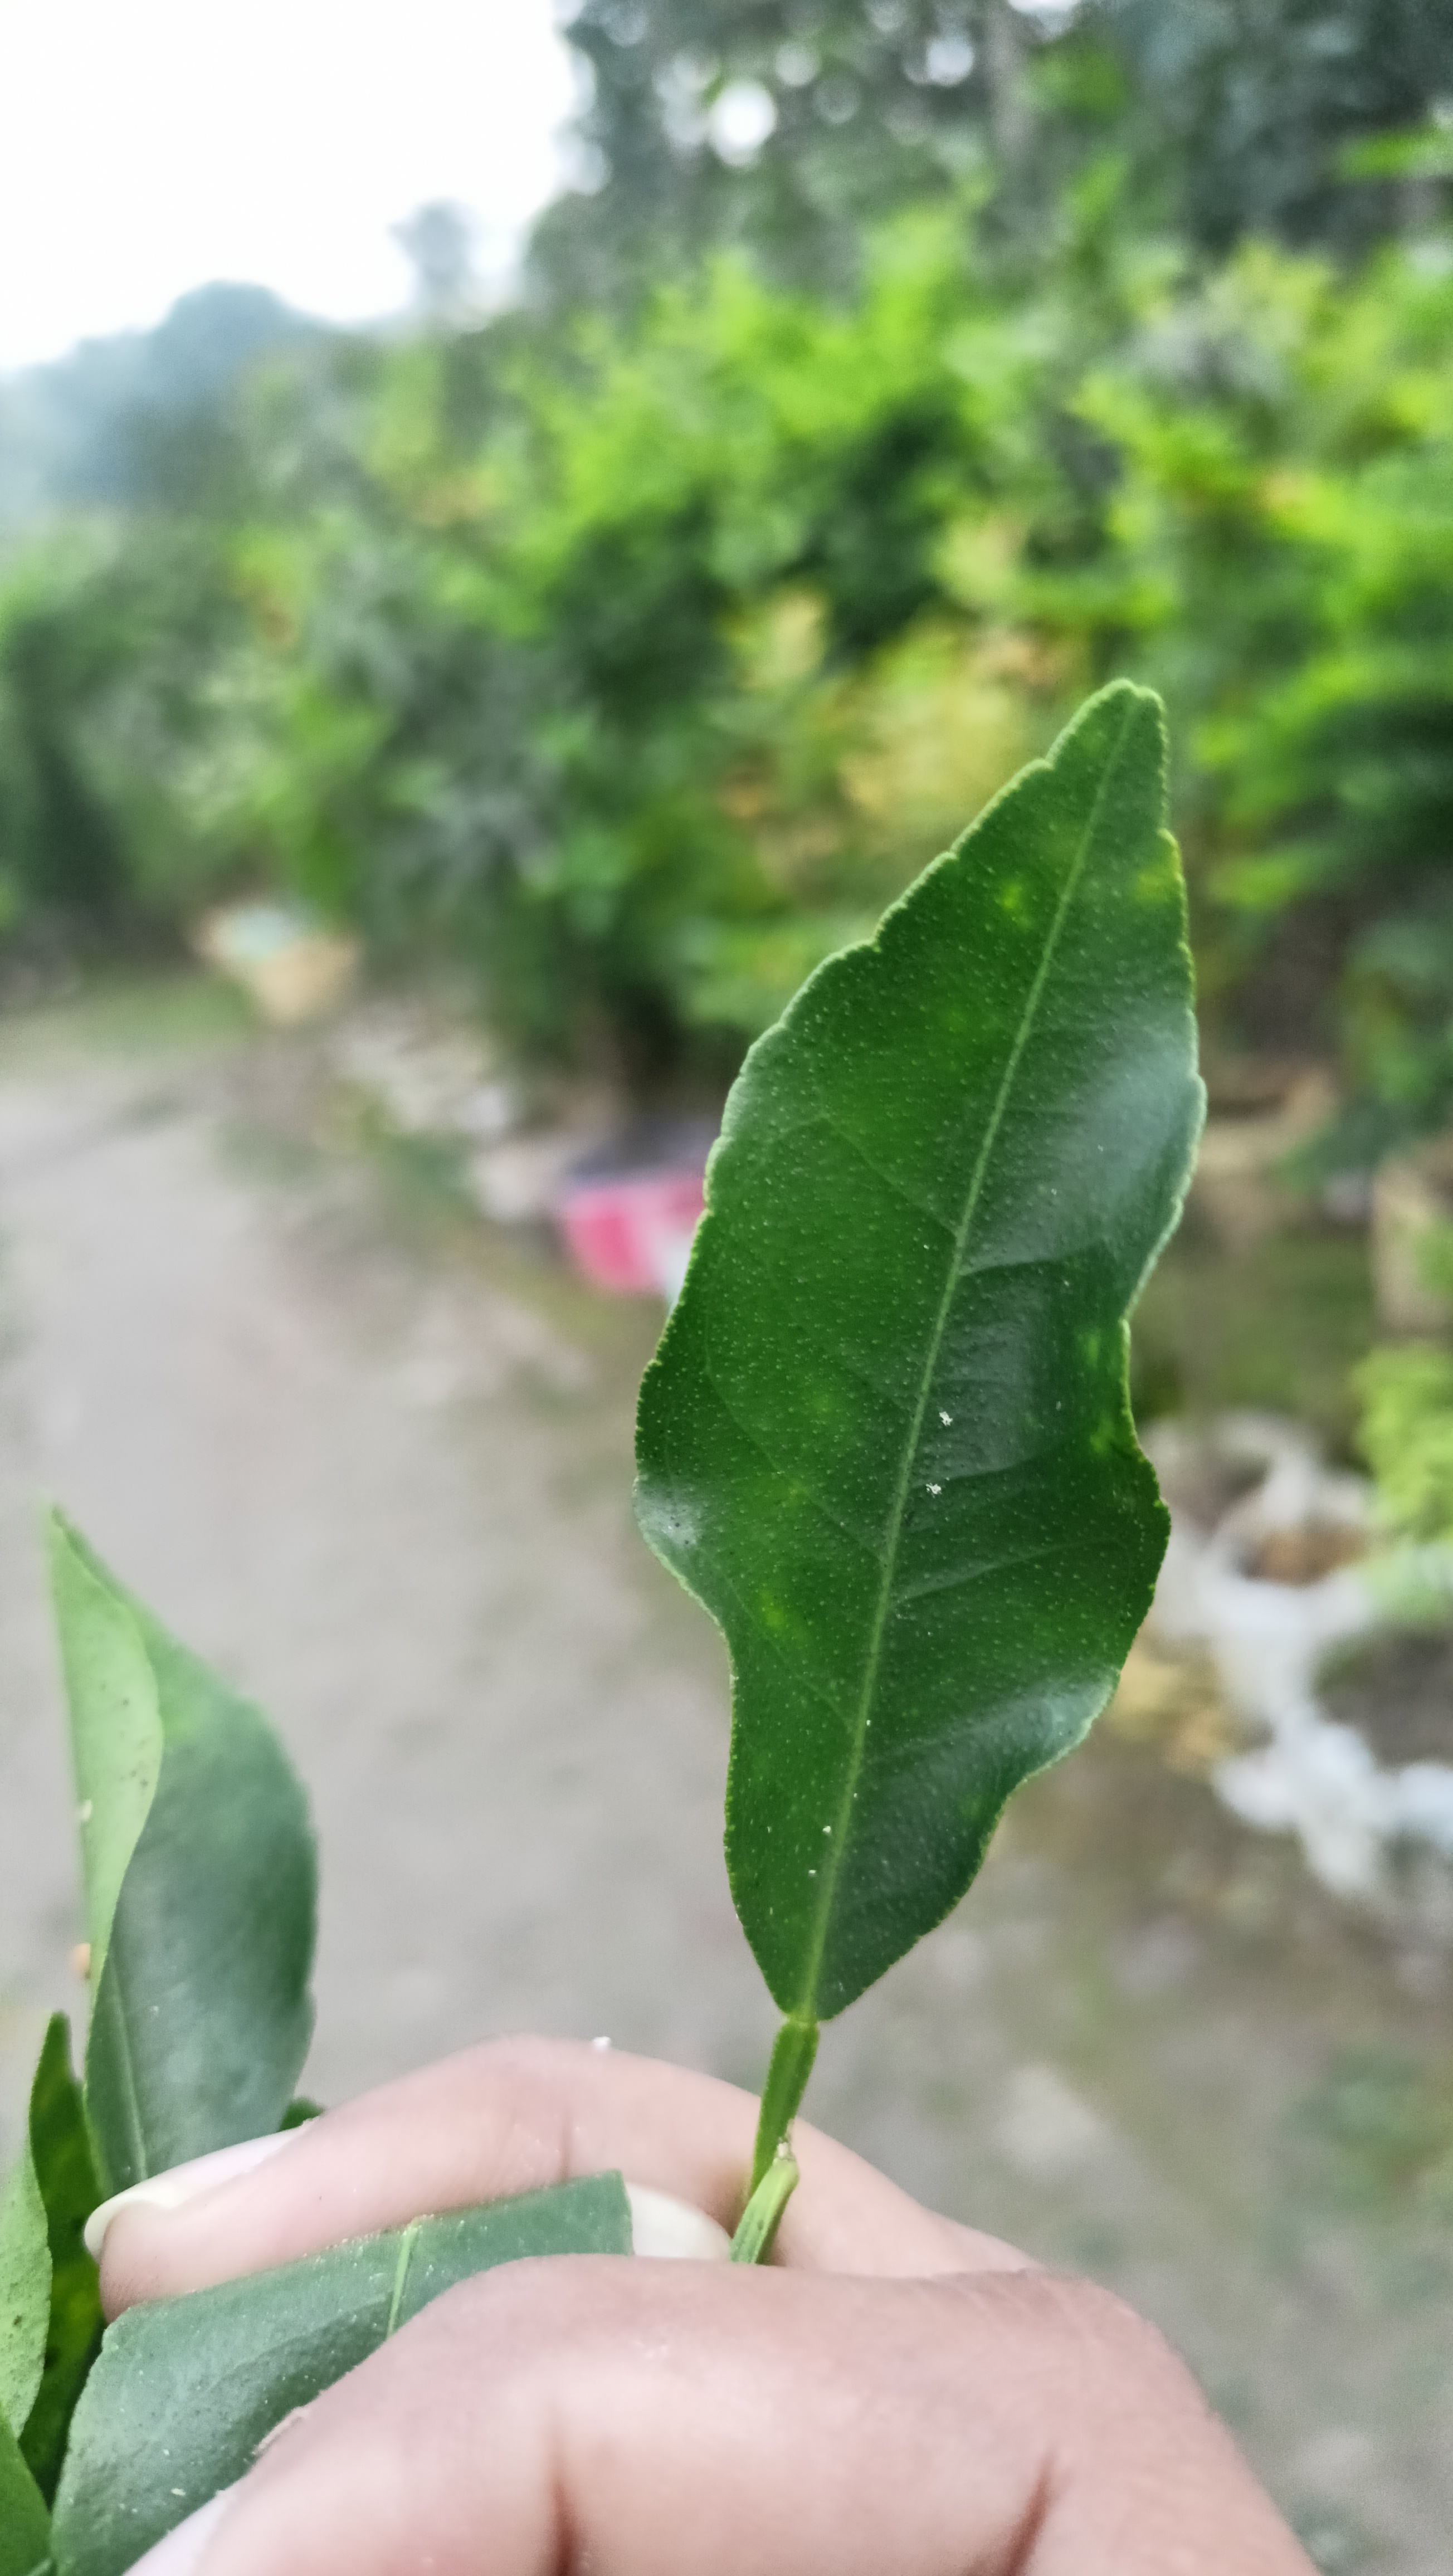
Mandarin leaf variety: Darjeling